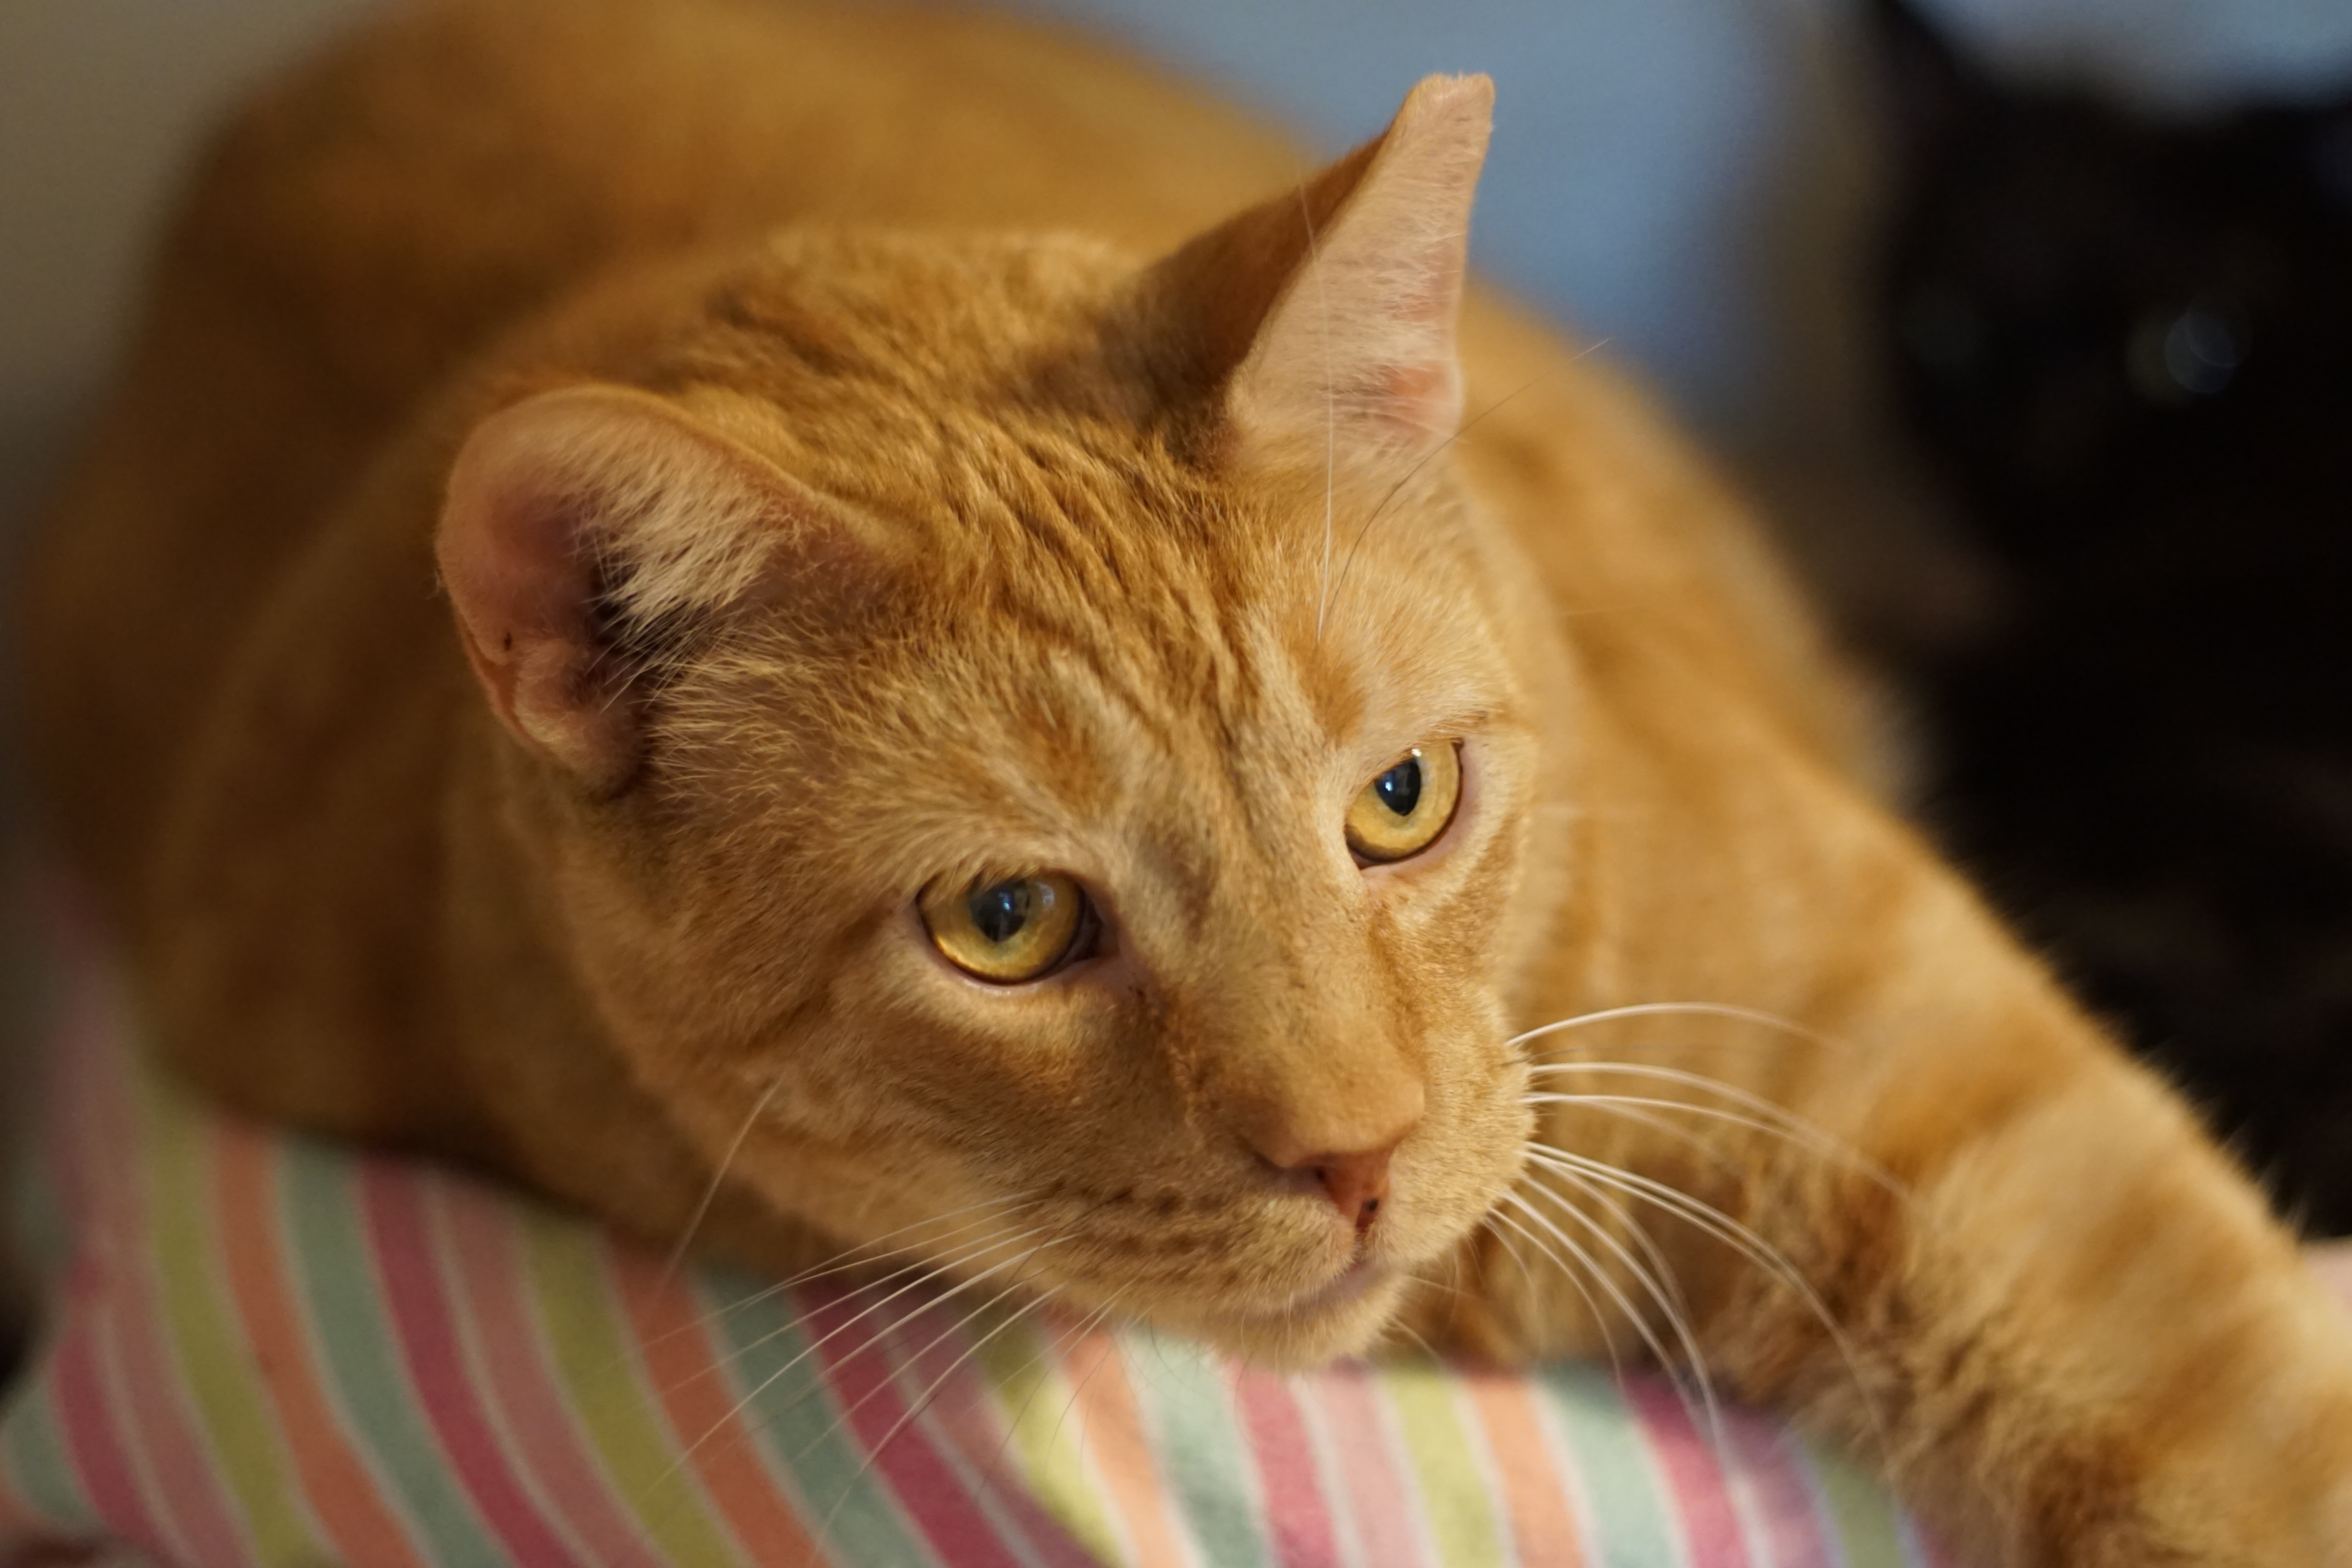
animal, pet, relax, cat, feline, mammal, close up, nose, whiskers, lazy, snout, vertebrate, burmese, red fur, tabby cat, small to medium sized cats, cat like mammal, carnivoran, domestic short haired cat